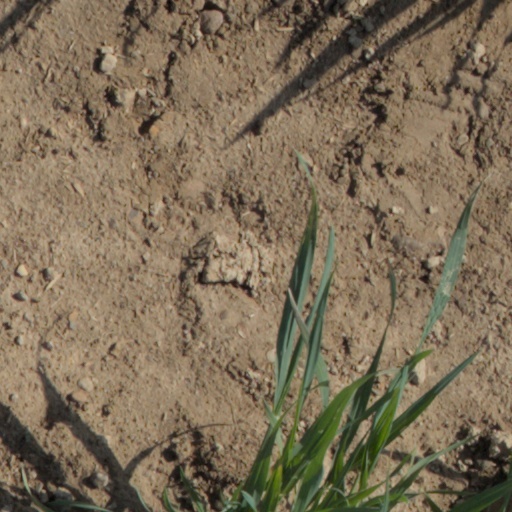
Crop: wheat